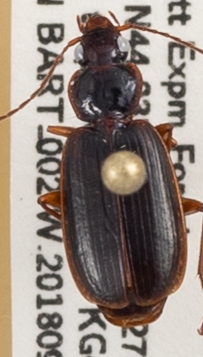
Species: Synuchus impunctatus
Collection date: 2018-09-06
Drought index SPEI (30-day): -0.692
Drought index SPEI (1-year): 0.158
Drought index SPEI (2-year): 0.47